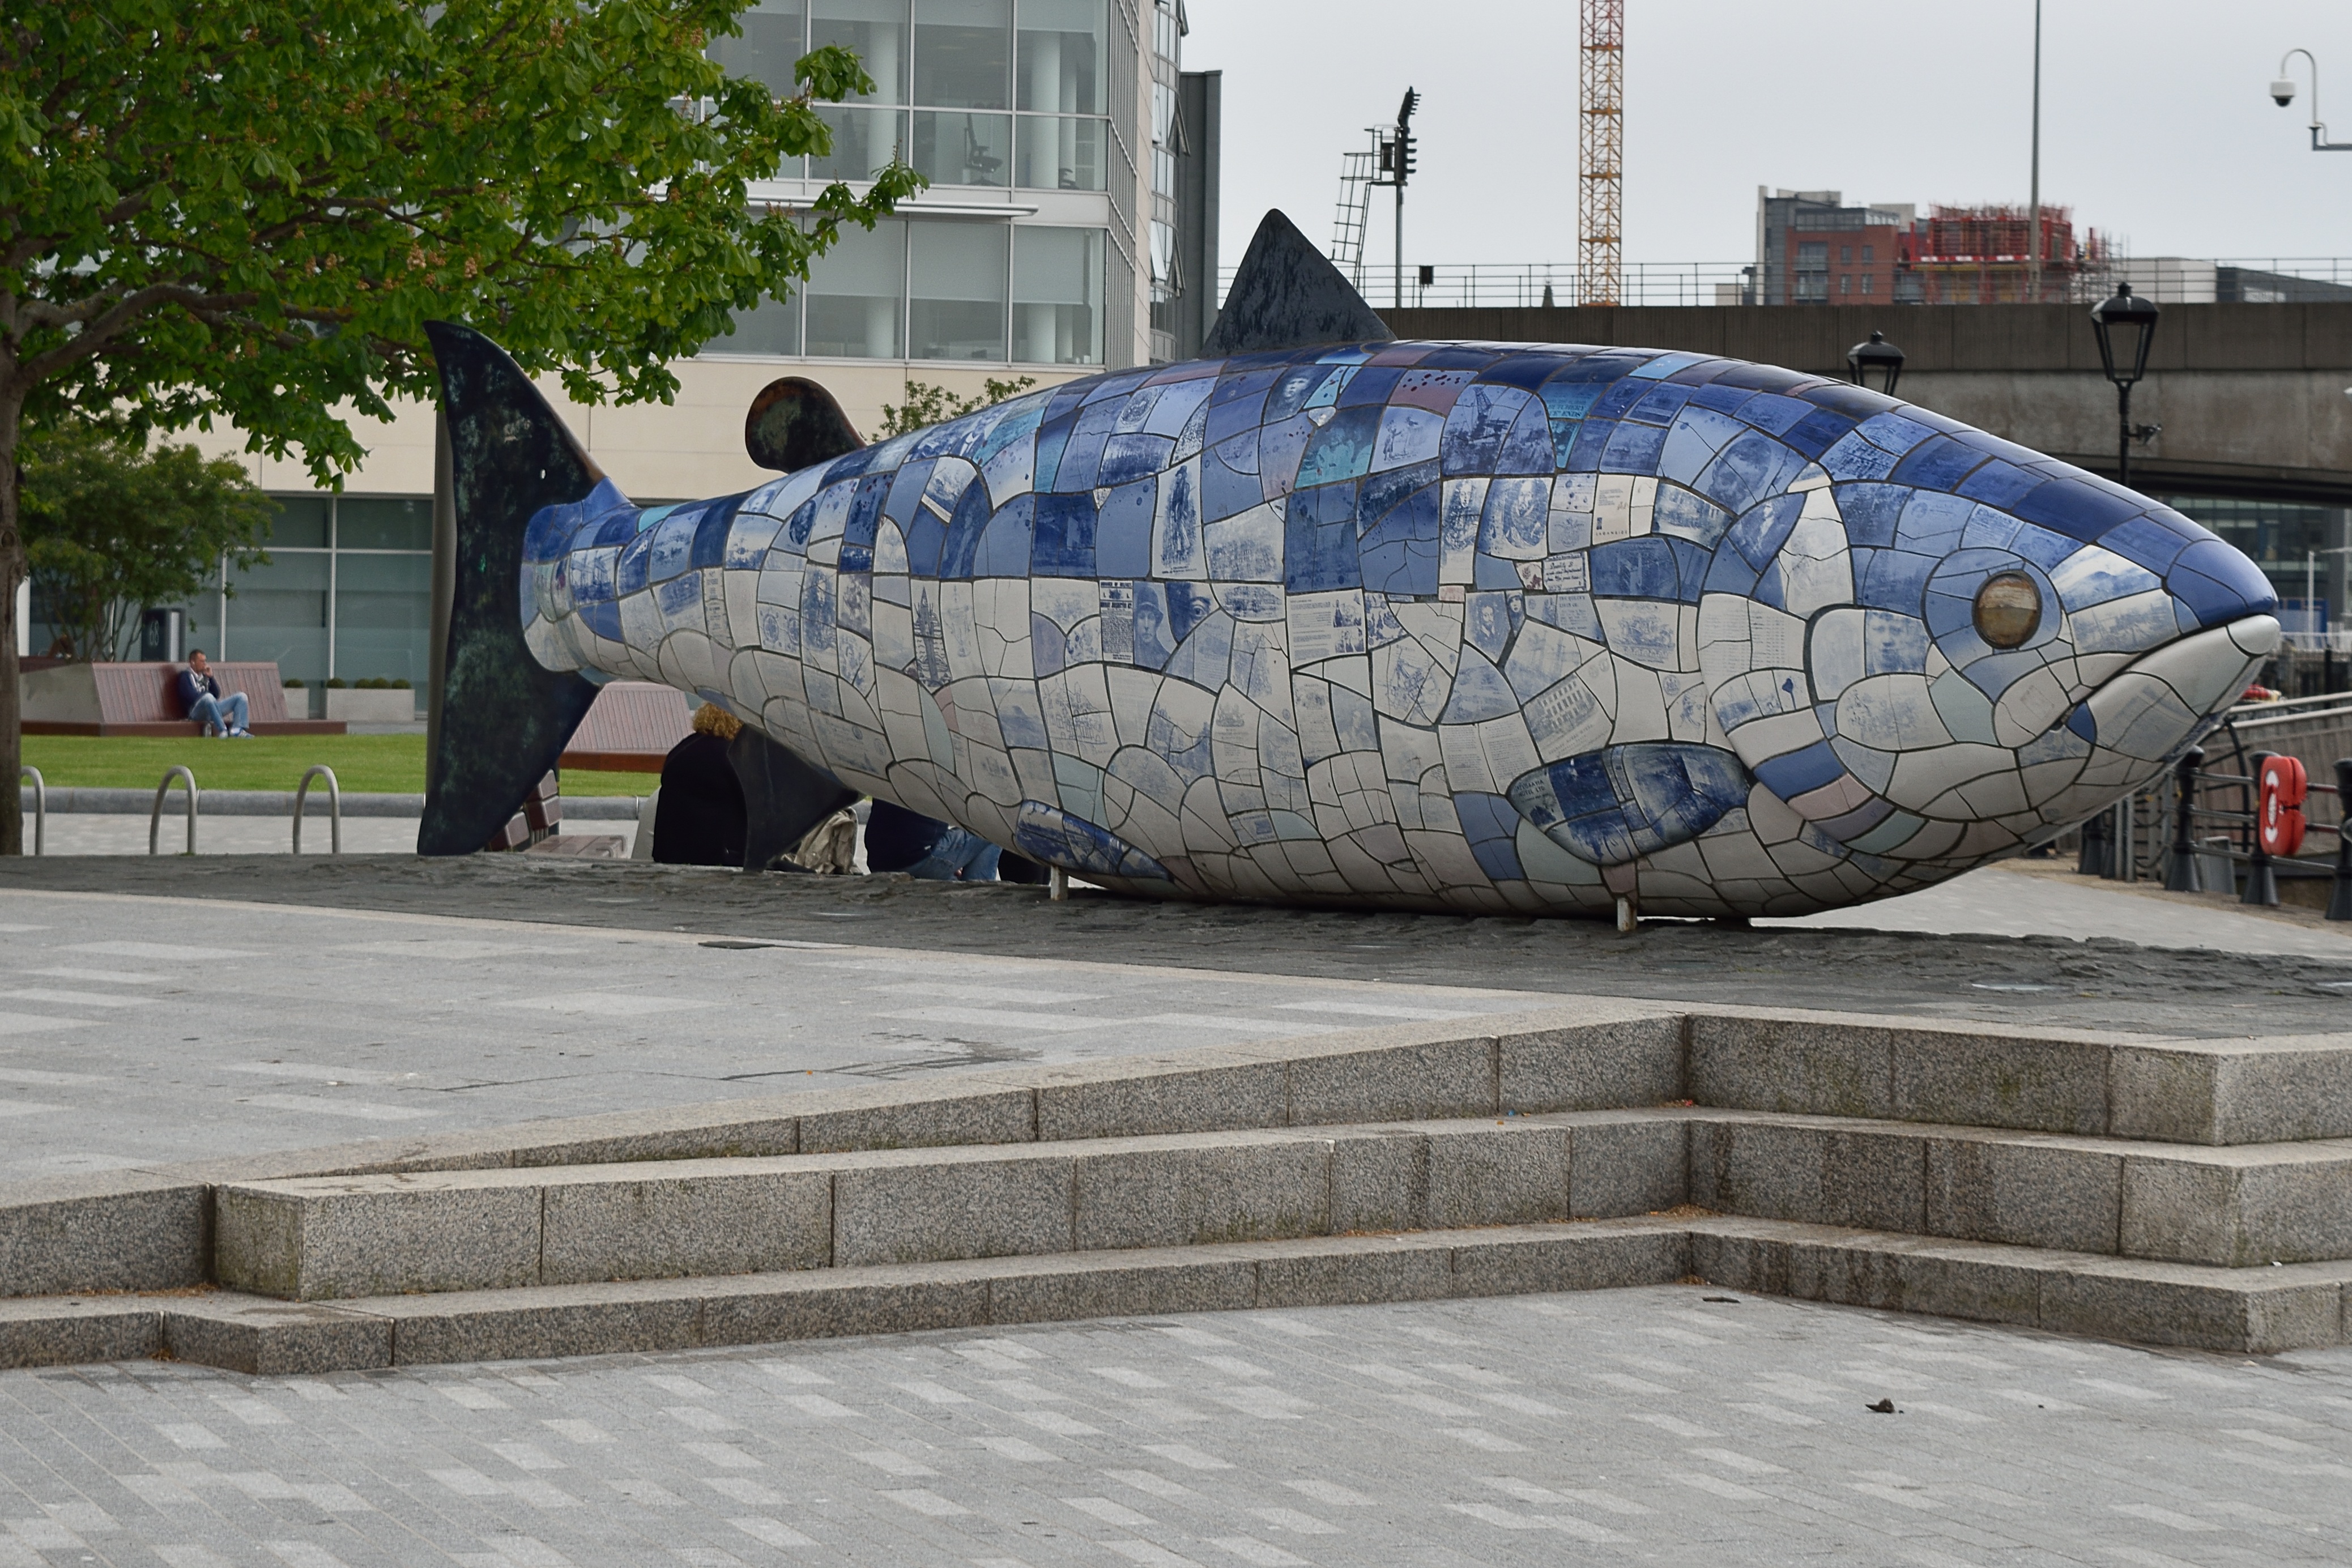
monument, aircraft, vehicle, aviation, fish, belfast, atmosphere of earth